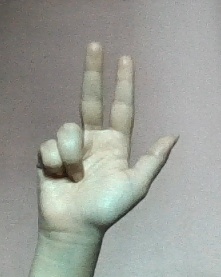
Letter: al